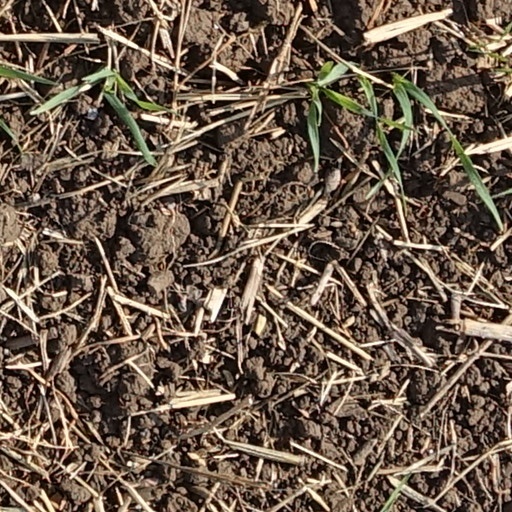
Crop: wheat